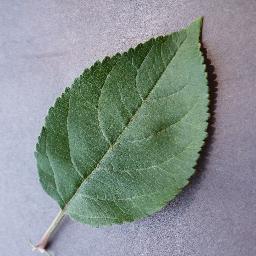
Label: Apple___healthy